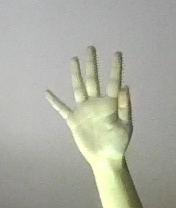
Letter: sheen